Battle of Isted

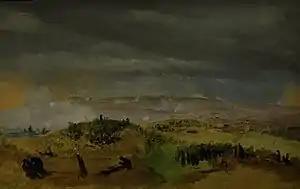
"Battle of Isted" by Jørgen Sonne

Around noon, General Krogh ordered a general advance. The Danish infantry attacked without support of the cavalry and without preliminary fire from the artillery. Despite this, the timing of the attack was fortunate. As the attack began, the Schleswig-Holsteinian artillery was being withdrawn from their current positions, preventing them from firing on the advancing Danes. Around 2:15 pm, General Krogh ordered a cavalry brigade forward to attack the enemy in the center.